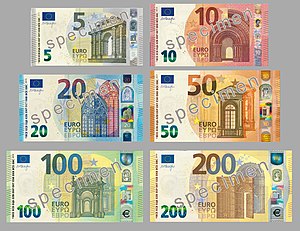
Euro
Euro er den officielle valuta i eurozonen. Euroen anvendes af over 324 mio. borgere i de 19 EU-lande, der tilhører eurozonen. Seks lande udenfor EU benytter ligeledes euroen som møntenhed. Euroen er valutaen i ØMU'en, og medlemslandene er underlagt en række krav til den økonomiske politik. Den nye europæiske valuta blev indført den 1. januar 1999